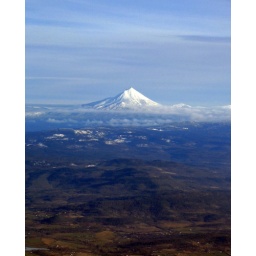
I shot this out the window from the plane on the way from Portland to Medford airport. The mountain is near Medford.